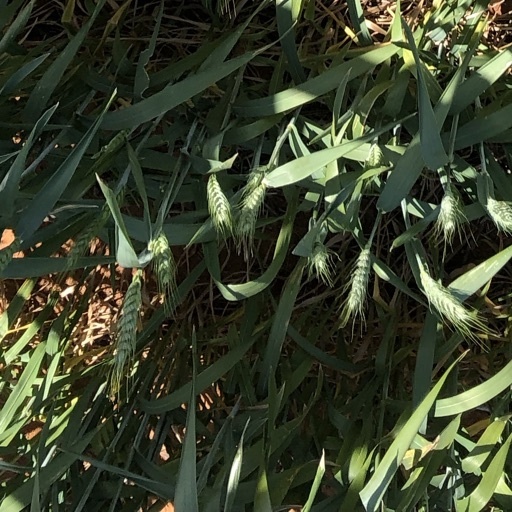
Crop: wheat